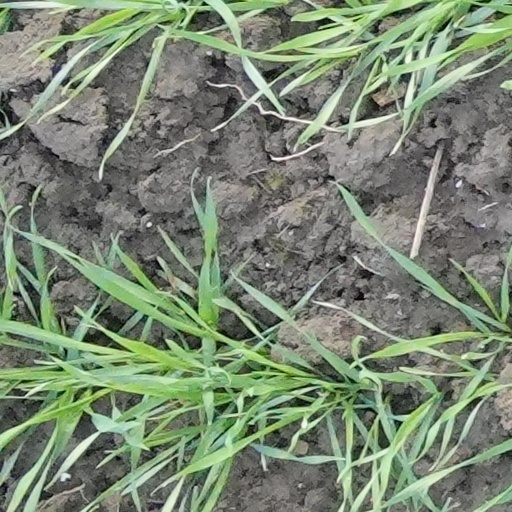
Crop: wheat